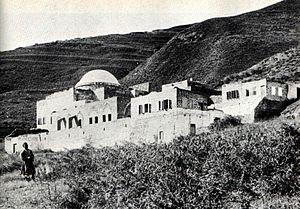
Rabbi Meïr est l’un des docteurs de la Mishna les plus éminents de la quatrième génération.
Rabbi Meïr baal Haness ou Baal Ness est un faiseur de miracles dont la tombe fait l’objet d’un pèlerinage annuel. Son nom est également associé à des caisses de bienfaisance destinées aux Juifs nécessiteux résidant en terre d’Israël.
Pessa'h Sheni est une fête juive mineure d’origine biblique.